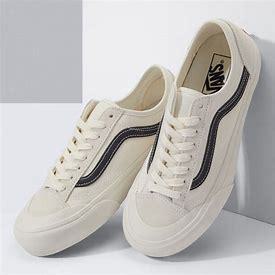
Brand: Vans
Model: Style 36 Decon Sf Skate